Yren Rotela

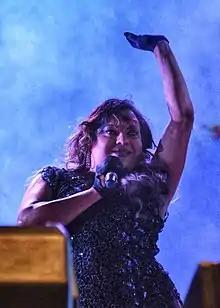

Yren Ailyn Rotela Ramirez (born 9 January 1981) is a Paraguayan activist for the rights of LGBT people and sex workers.